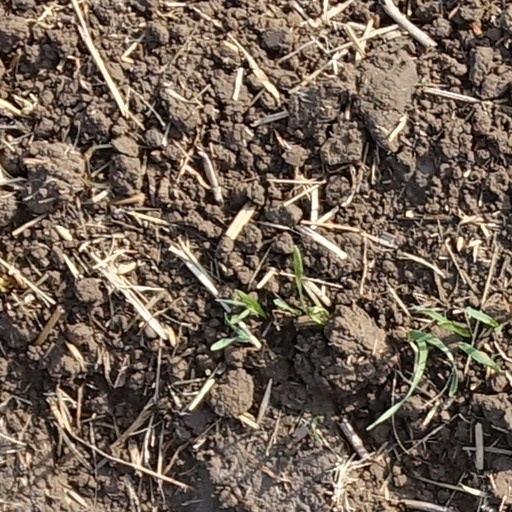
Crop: wheat